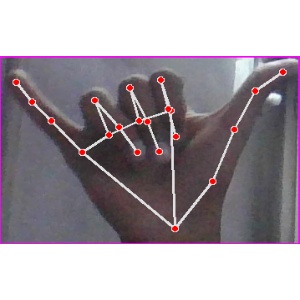
अक्षर: य